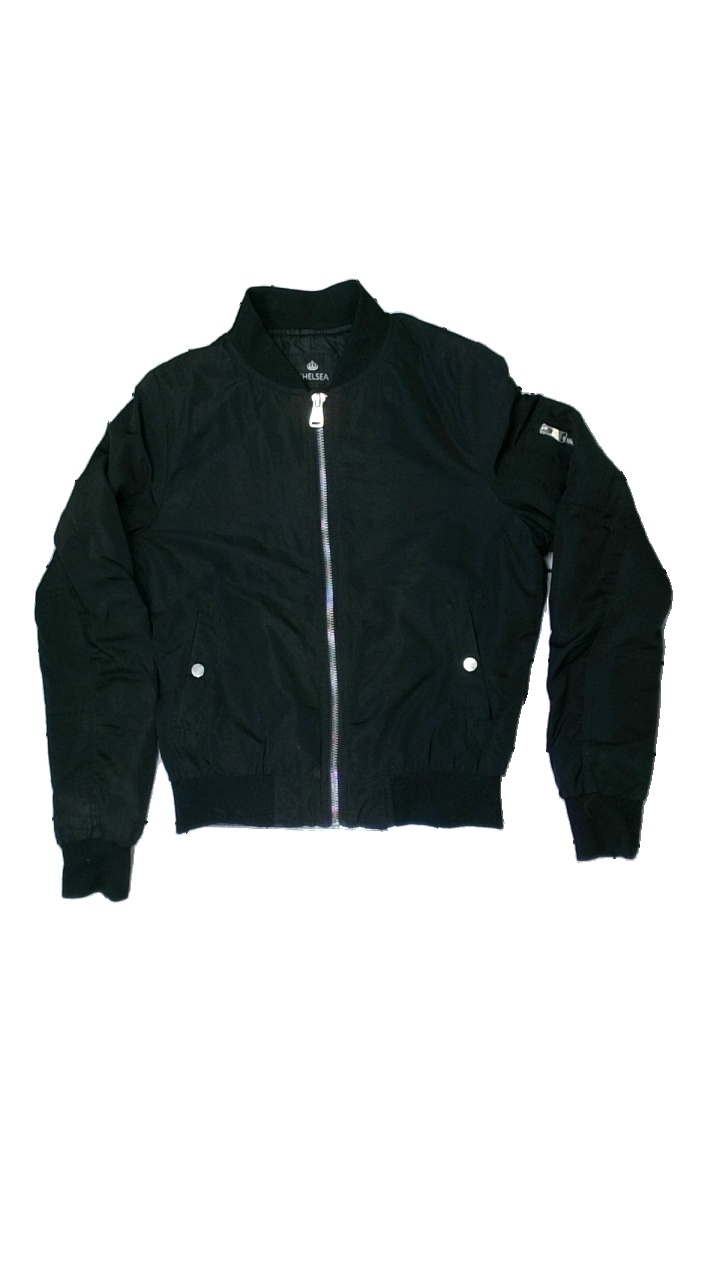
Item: Jacket (Ladies)
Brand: Chelsea
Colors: Black
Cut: Regular, C-collar
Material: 100% polyester
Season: All
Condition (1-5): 3
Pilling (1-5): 5
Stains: Minor
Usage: Recycle
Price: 50-100